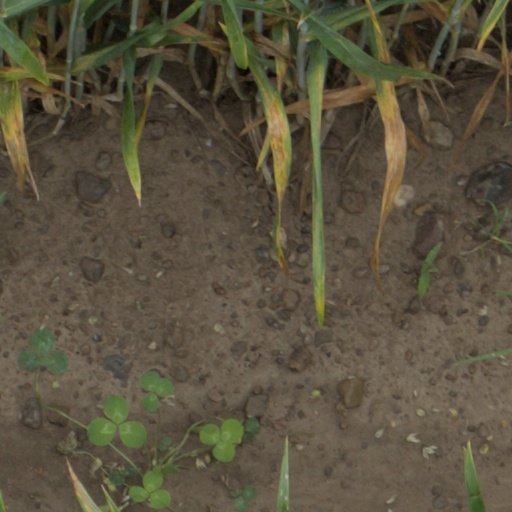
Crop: wheat